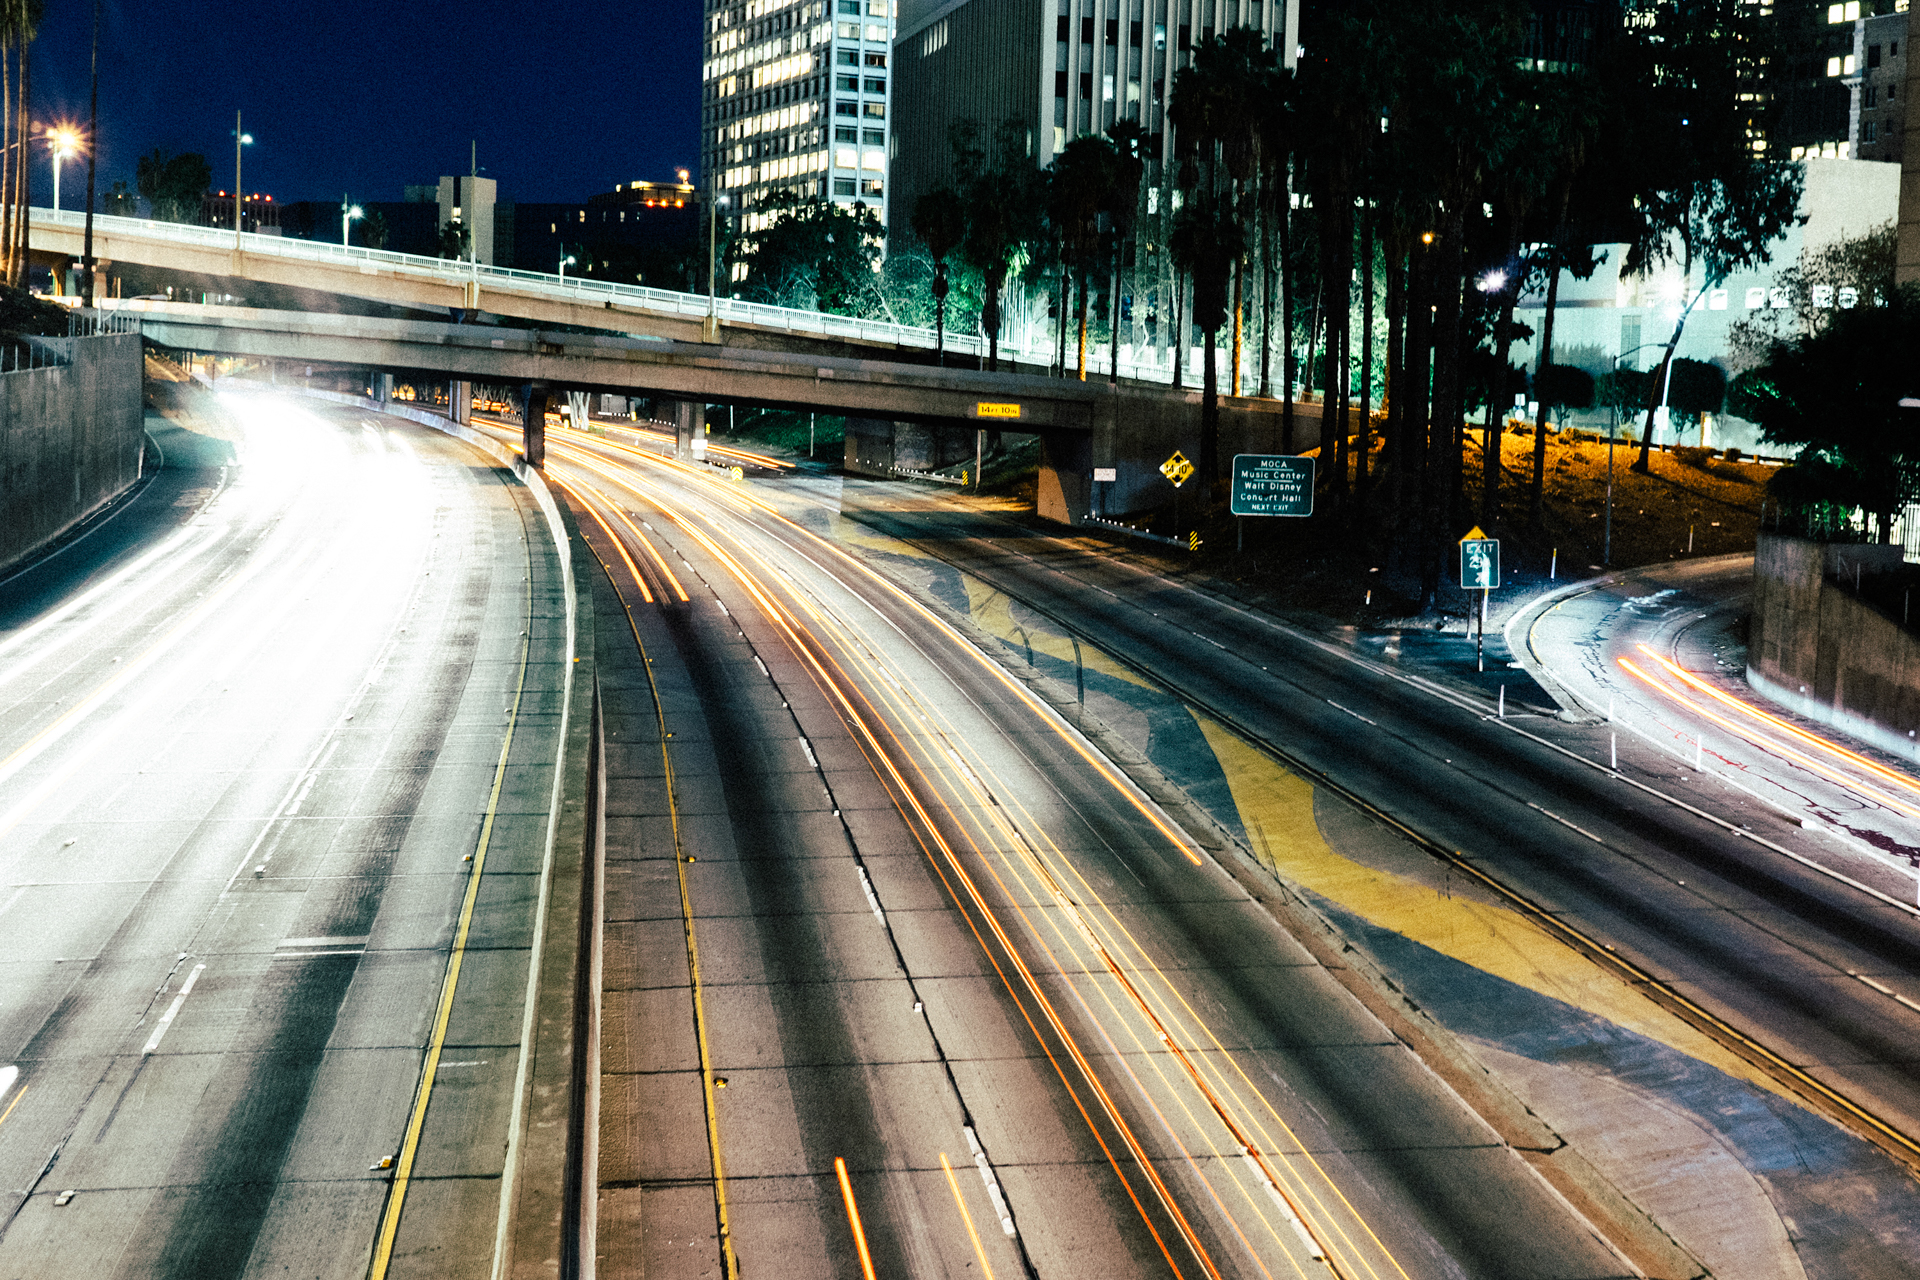
track, road, traffic, street, highway, train, overpass, cityscape, freeway, transport, vehicle, train station, lane, long exposure, public transport, infrastructure, junction, rail transport, time exposure, urban area, residential area, metropolitan area